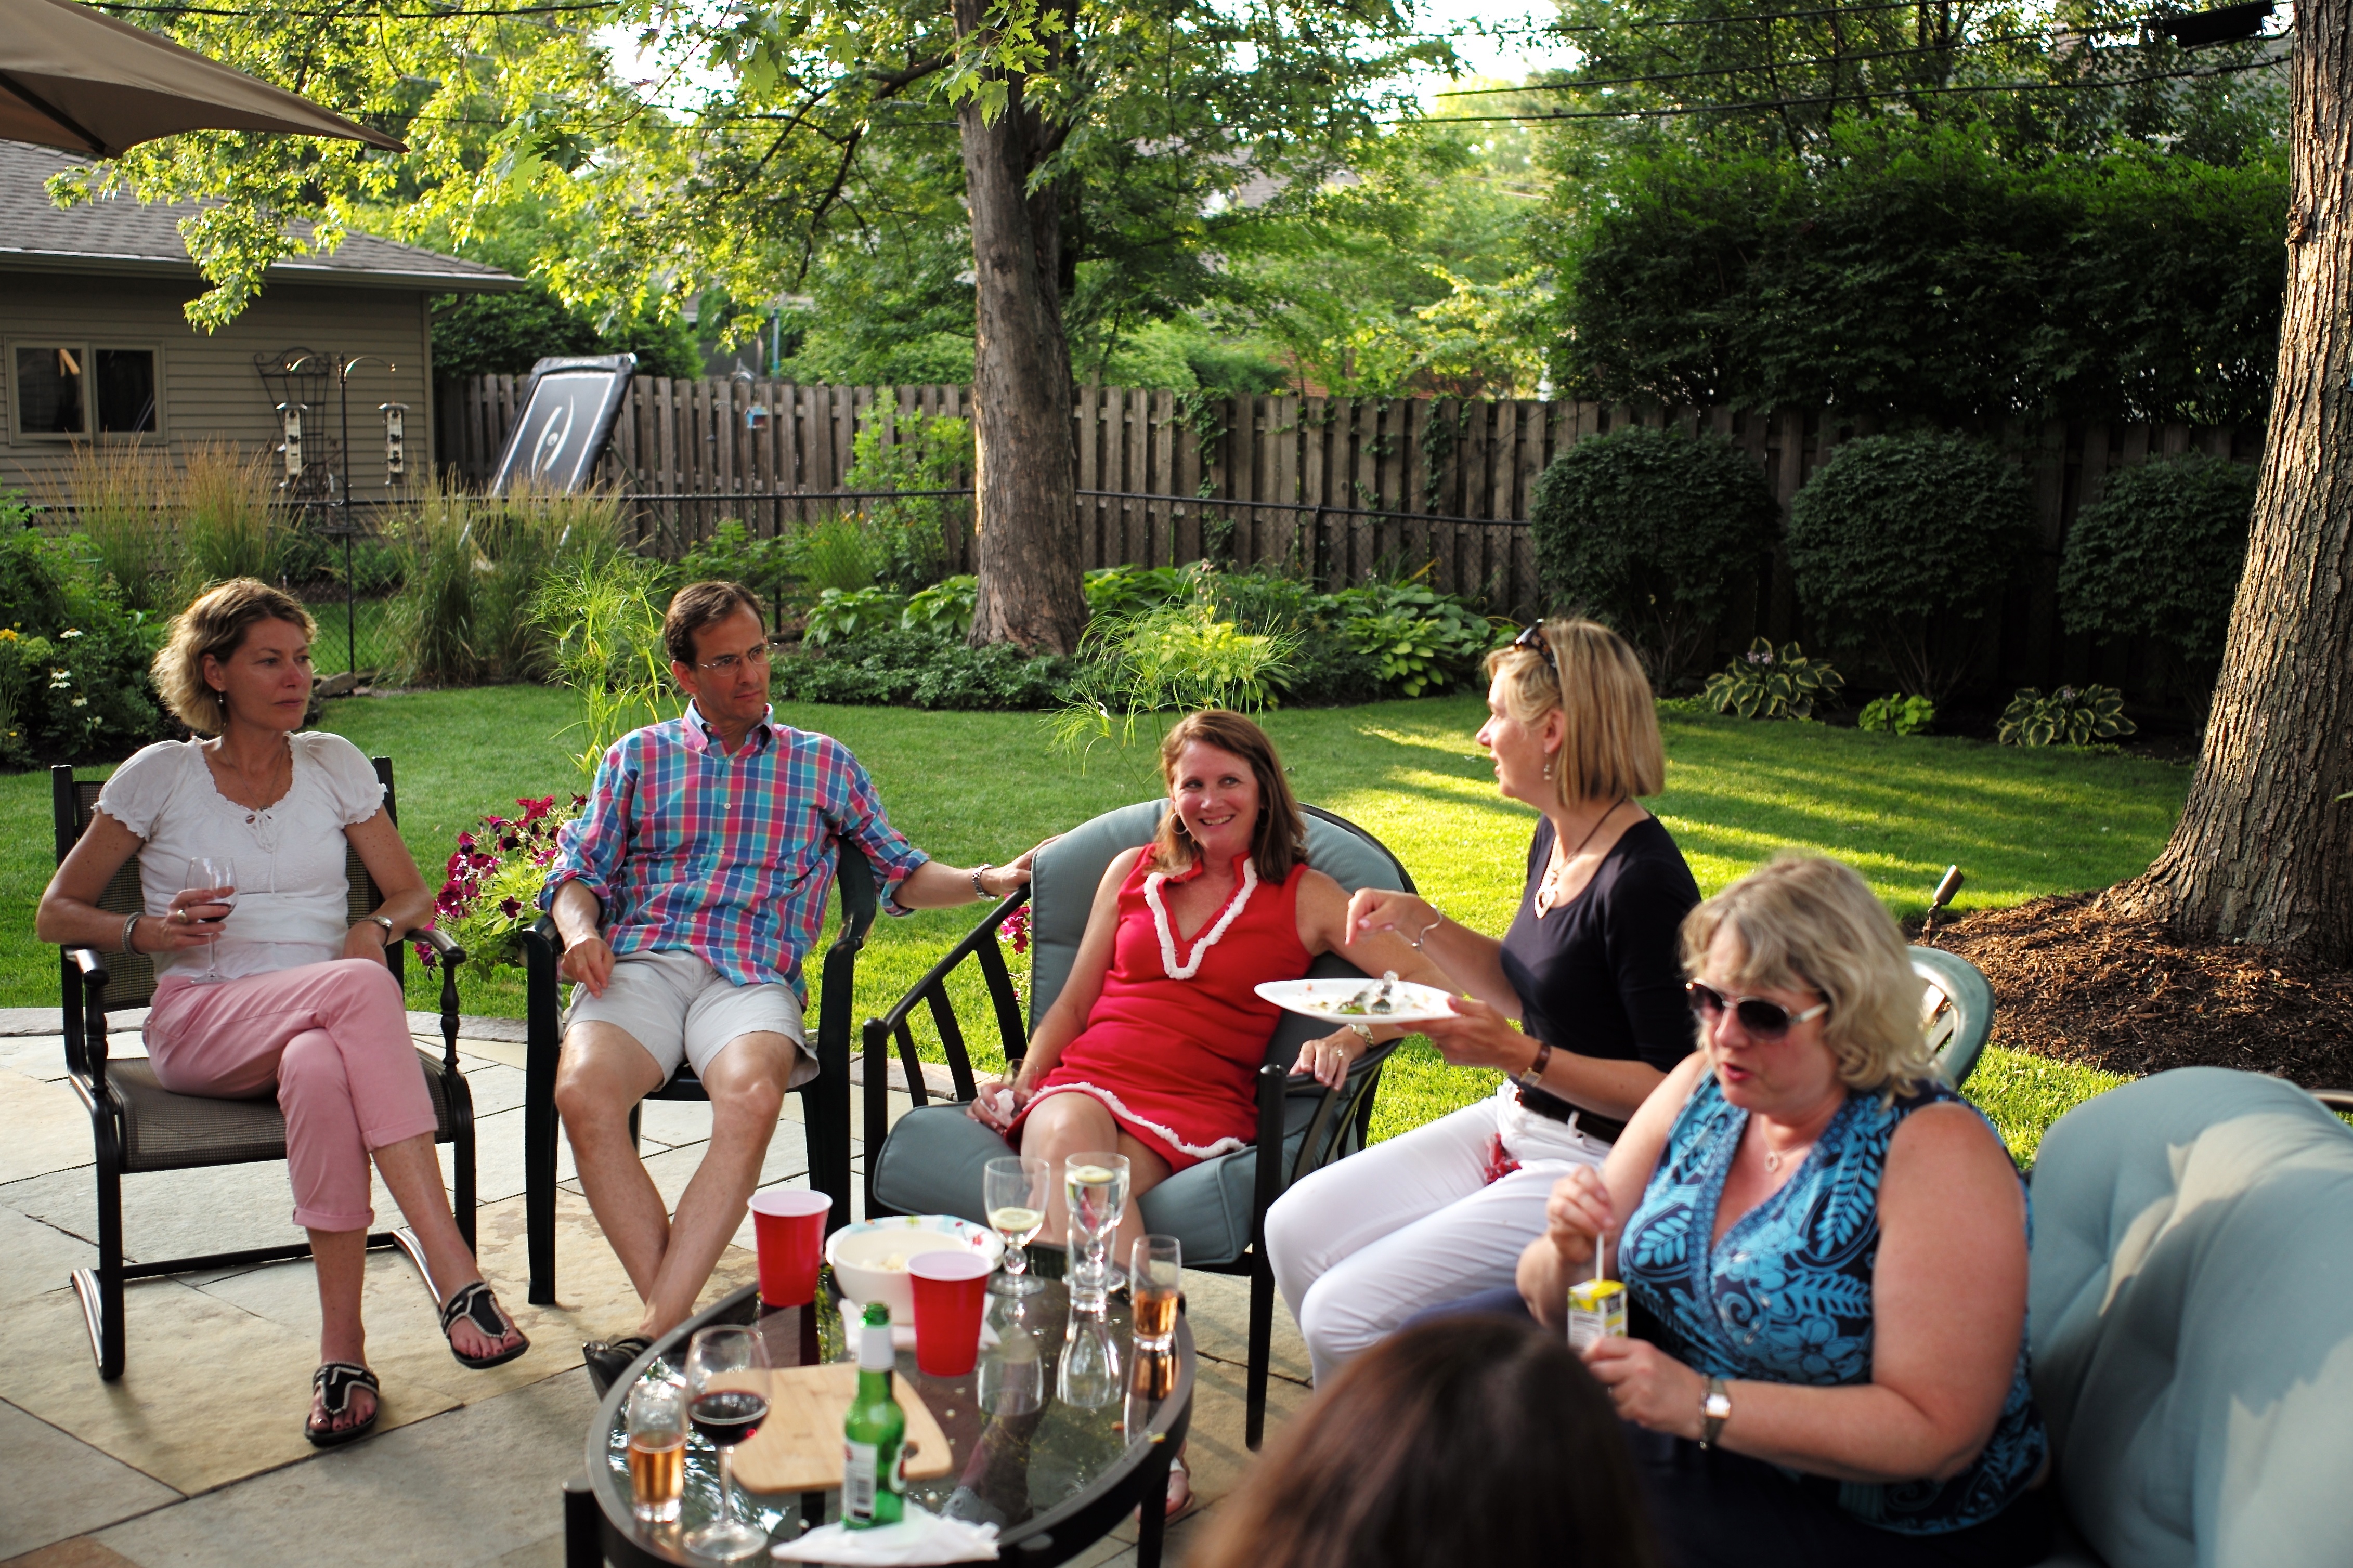
outdoor, people, recreation, community, usa, bbq, garden, picnic, m, friends, 28, f2, leica, 240, summicron, asph, outdoor recreation, family reunion